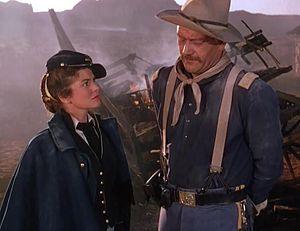
Argosy Pictures est une petite société indépendante de production cinématographique américaine, fondée en 1939 par John Ford et Merian C. Cooper, dissoute en 1956.
John Wyncoup « Jack » Murray — né le 31 mai 1900 en Géorgie, mort le 7 février 1961 à Los Angeles — est un monteur américain, membre de l'ACE.
Winton C. Hoch, A.S.C., né le 31 juillet 1905 à Storm Lake, décédé le 20 mars 1979 à Santa Monica, est un directeur de la photographie américain.